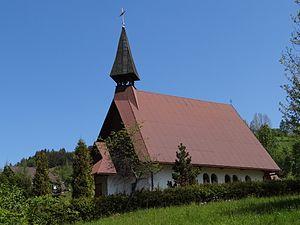
Młynne est une localité polonaise de la gmina d'Ochotnica Dolna et du powiat de Nowy Targ en voïvodie de Petite-Pologne.